Mount Albert Lions

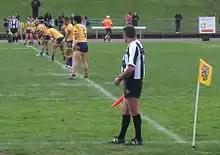
Mt Albert kick off in the 2010 grand final

The club was founded in 1928, after a meeting was held in April of that year. They fielded teams in the 3rd and 4th grades. In the early 1930s the club moved to its current location at Fowlds Park in Morningside. In their initial seasons they had trained on Springleigh Avenue at what is now Phyllis Street Reserve. Up until 1934 the club had played in mauve colours but in April of that year they applied to the junior management committee to change their club colours to blue and gold. They gained senior status from the Auckland Rugby League in 1935.